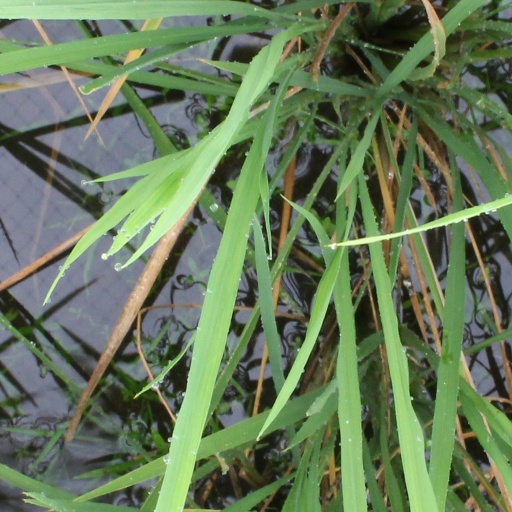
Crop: rice